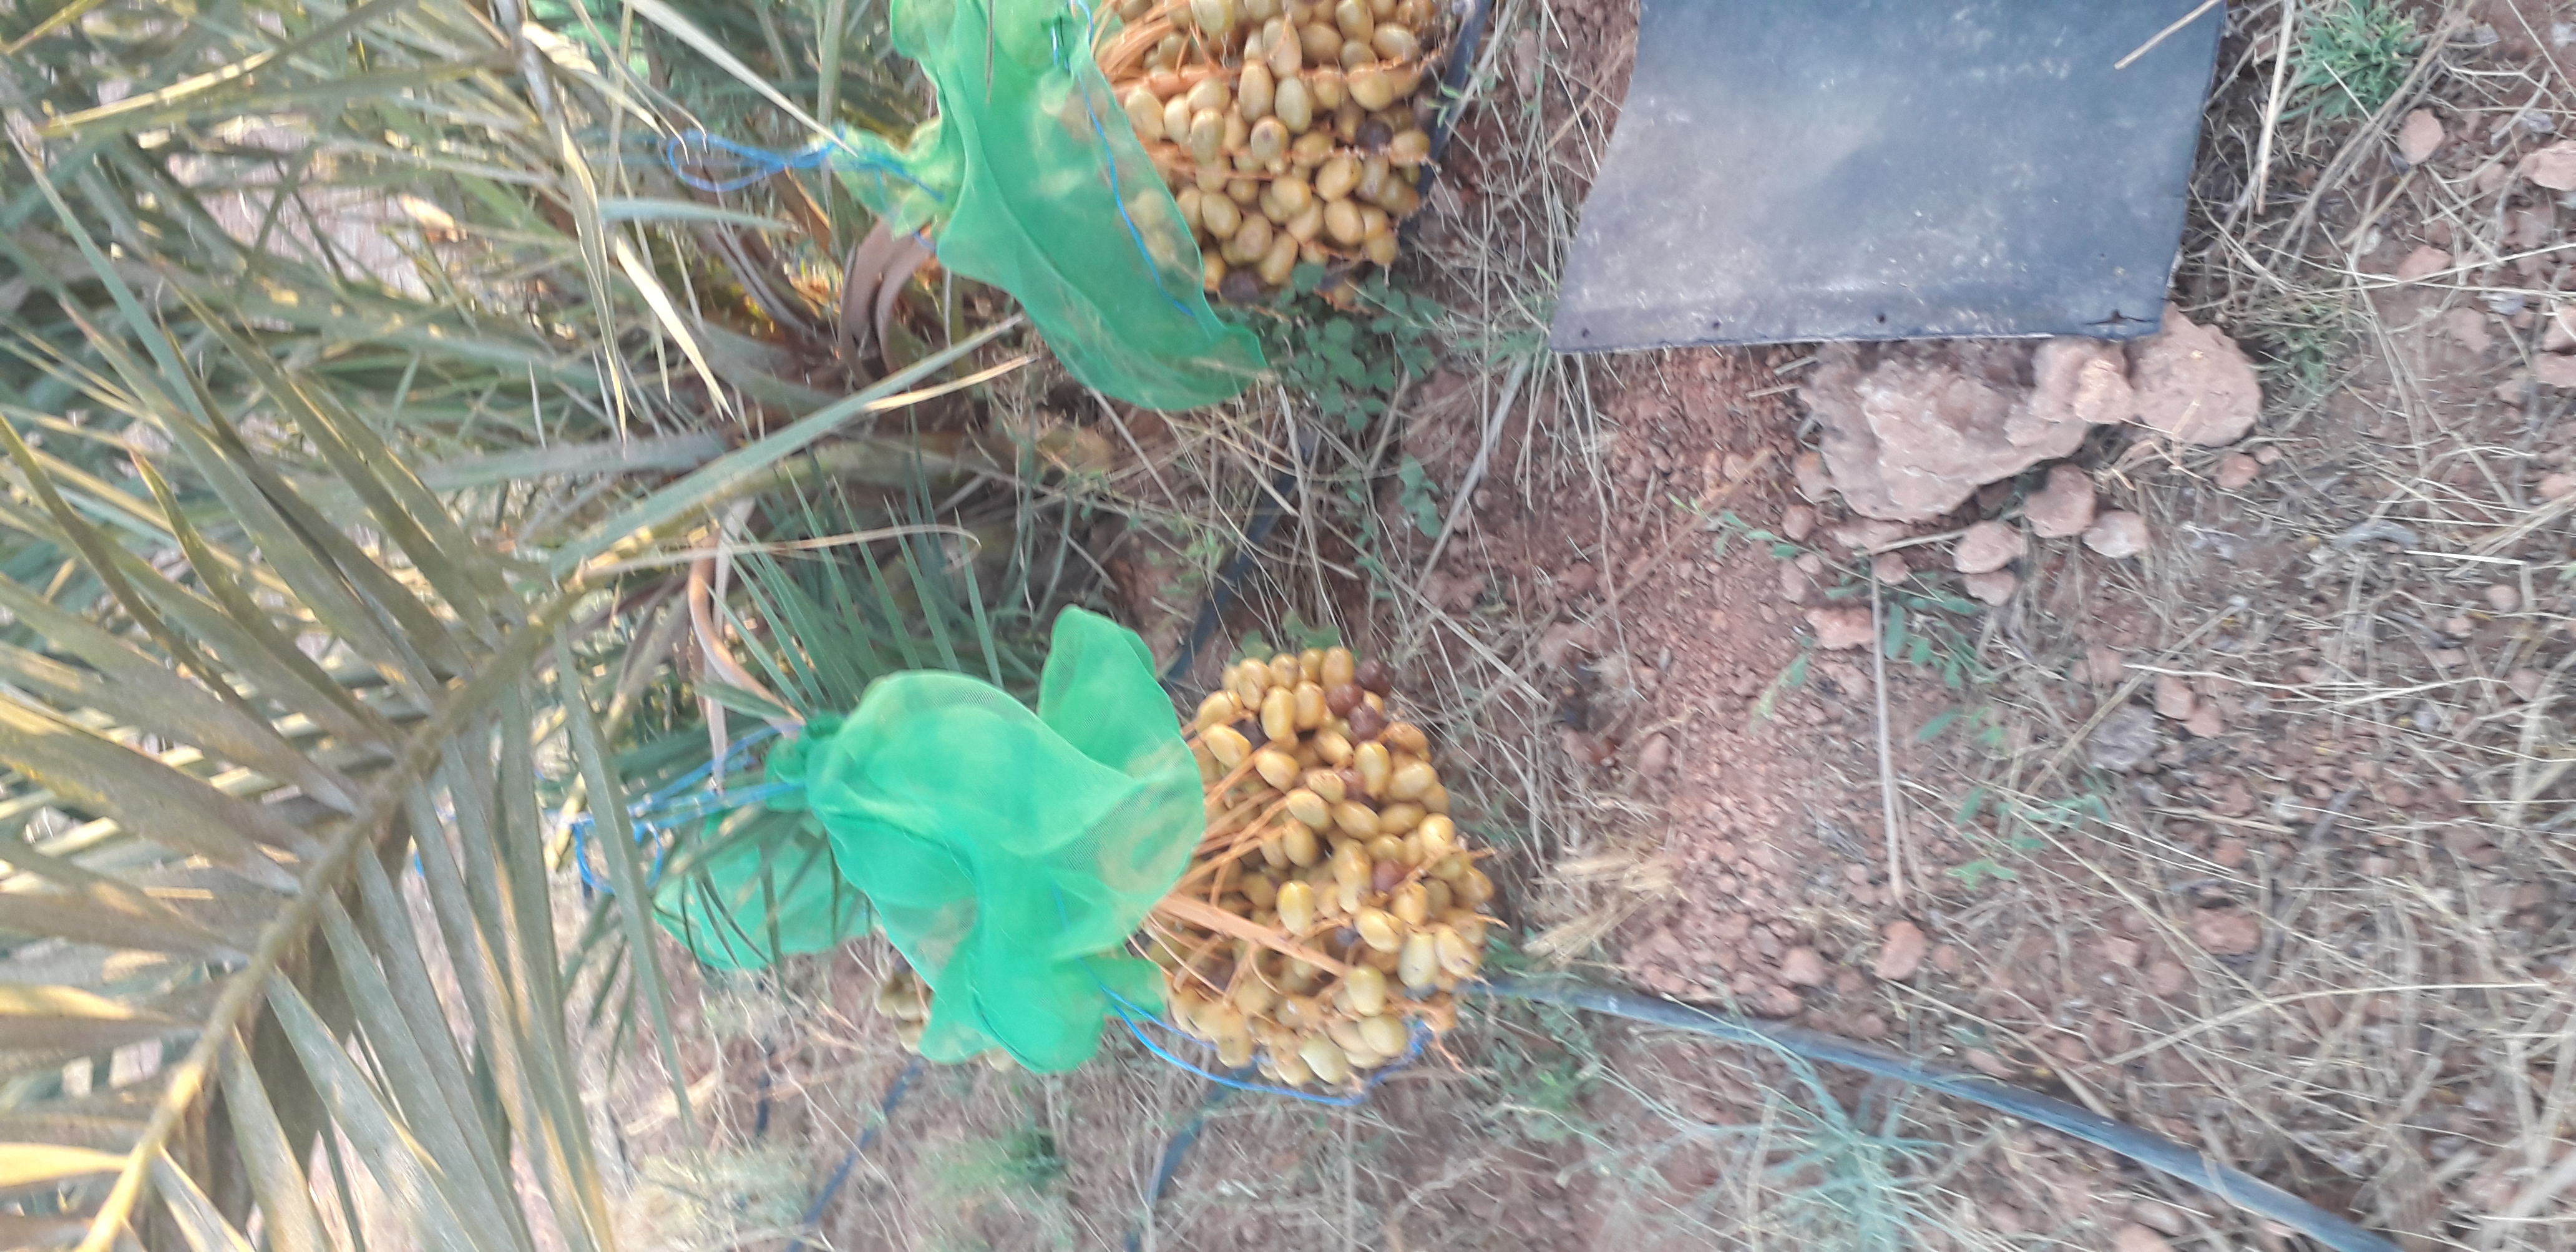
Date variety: Boufagous